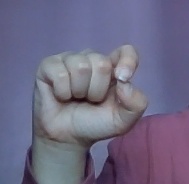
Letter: fa